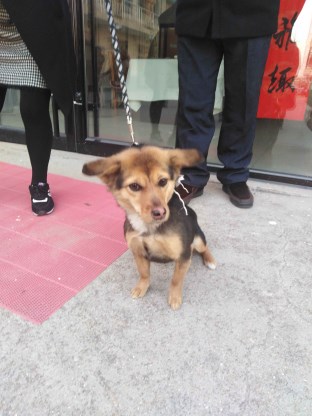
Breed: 3336-n000121-chinese_rural_dog